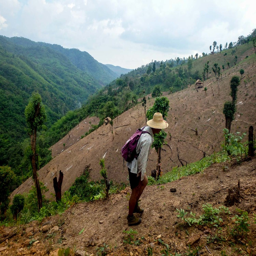
a steep climb through the clearcut forest